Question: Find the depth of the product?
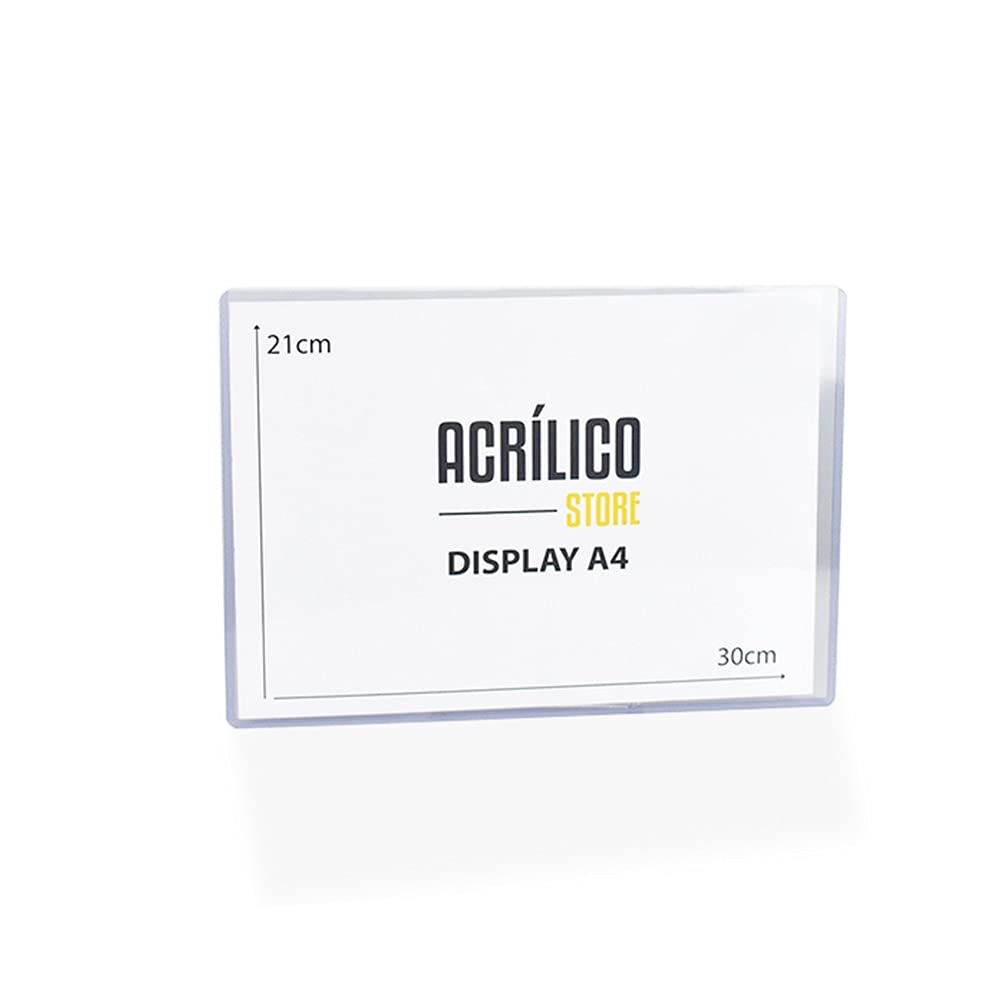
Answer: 30.0 centimetre